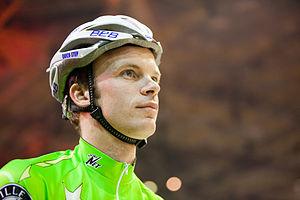
Les Six Jours de Grenoble sont une course cycliste sur piste, auparavant course de six jours, organisée chaque année en novembre depuis 1971. Cette compétition fut créée par Georges Cazeneuve grâce au travail que réalisa le journaliste Albert Fontaine afin de doter d'une piste cycliste le palais des sports de Grenoble. En France, il reste jusqu'en 2014 le seul rendez-vous cycliste de ce type. Il en fut présenté dans d'autres villes. Durant son existence, il se dispute au palais des sports de Grenoble chaque année. Les épreuves présentes sont le keirin, 500 mètres lancé ou record du tour.